Caroline Doig

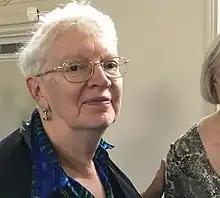

Caroline Doig (1938 – 14 November 2019) was a paediatric surgeon and the first woman to be elected to the Royal College of Surgeons of Edinburgh council.